Ingoldmells

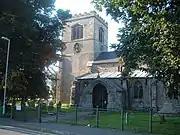
Church of SS Peter and Paul, Ingoldmells

The parish church is a Grade I listed building dedicated to Saint Peter and Saint Paul and dating from 1200. The chancel was demolished in 1706, and the church was restored in 1858 and 1892. The west tower dates from the 14th century, and the benches and font are 15th century. A war memorial in the churchyard is a Grade II listed former churchyard cross and sundial dating from 1600 and restored in 1919.